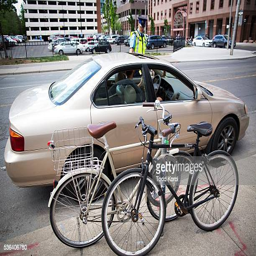
author hands out a ticket for parking in bike lanes